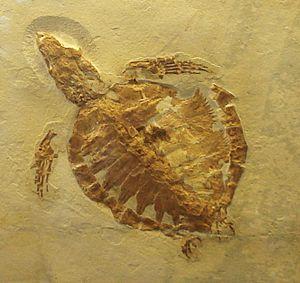
La formation de Sannine est une formation géologique du nord du Liban datant du Cénomanien, soit il y a entre environ 100,5 et 93,9 Ma. Son nom est inspiré du mont Sannine dans la massif du mont Liban.
Rhinochelys est un genre éteint de tortues marines du Crétacé supérieur d'Europe et du Liban.